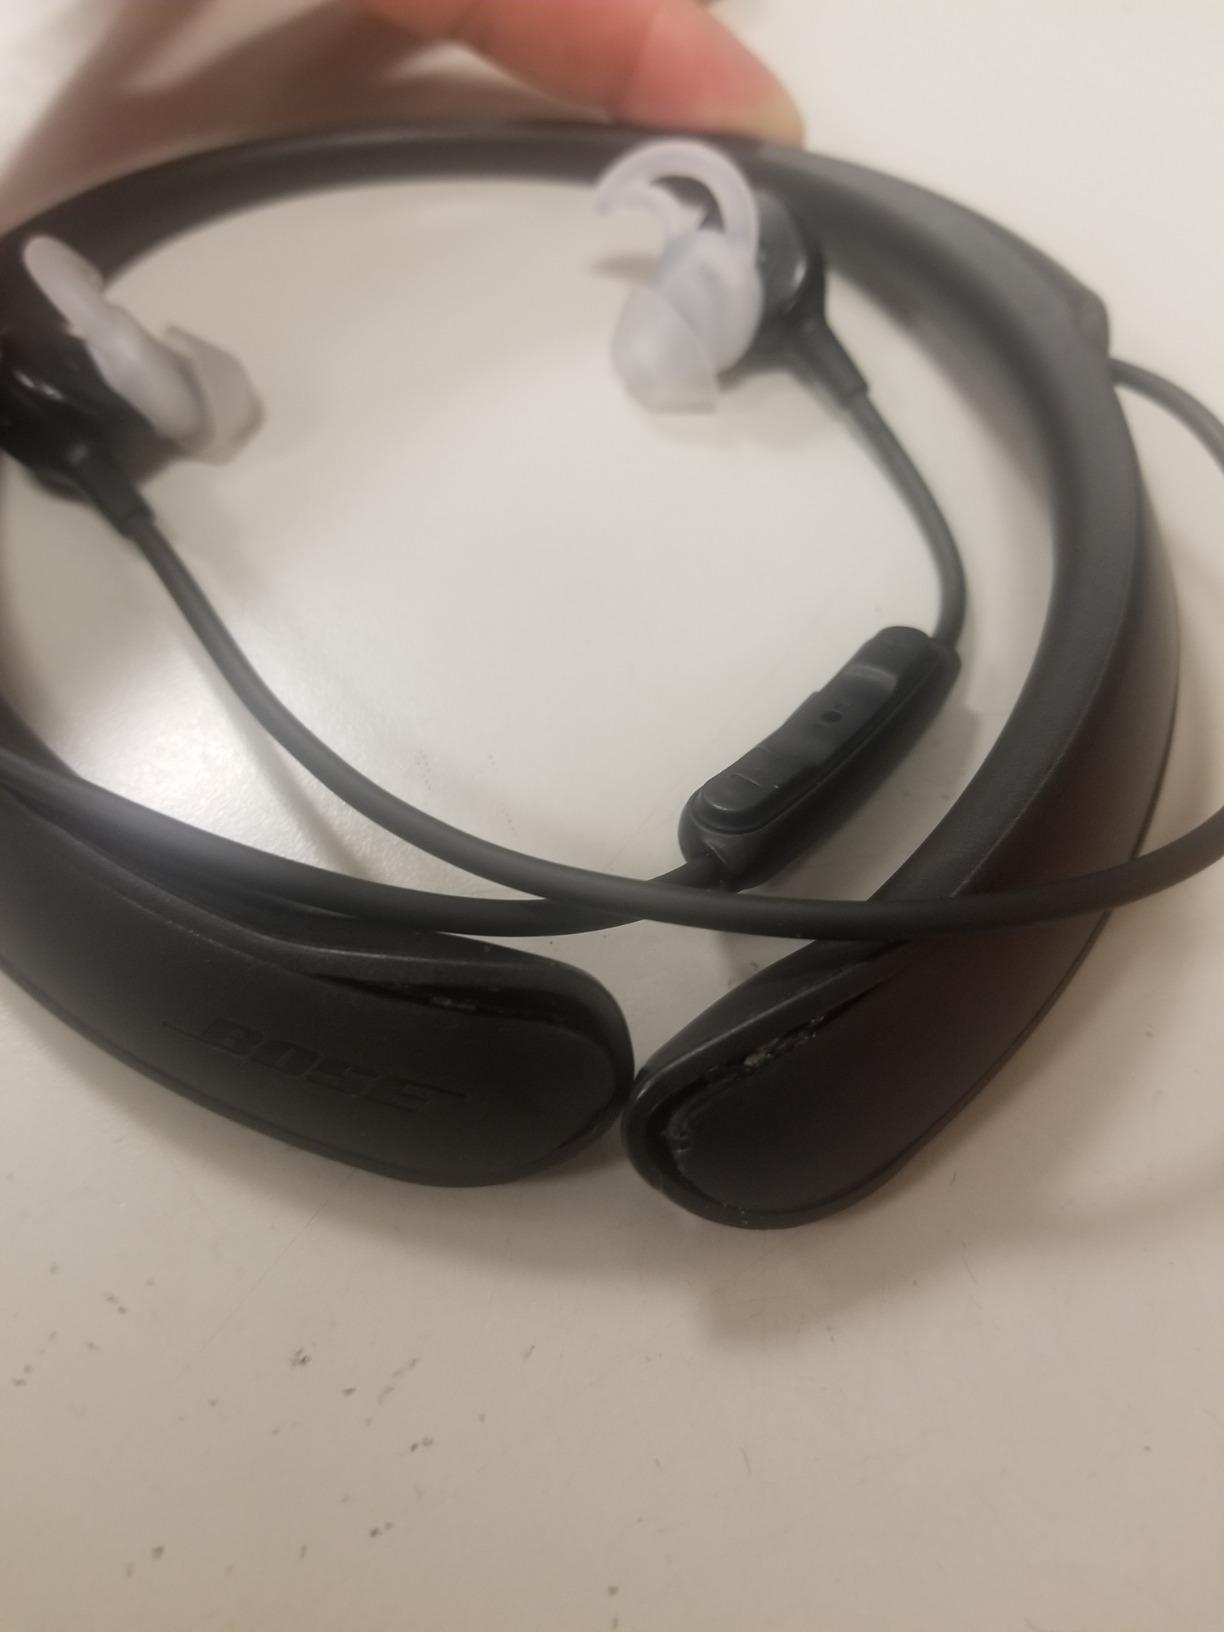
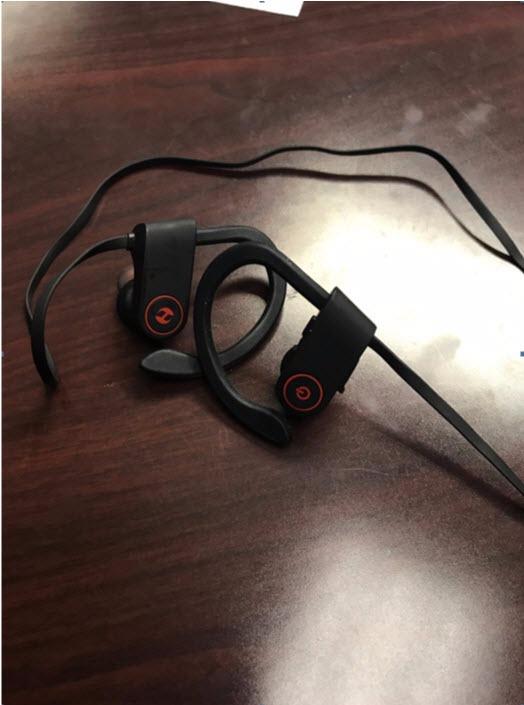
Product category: headphones
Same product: no